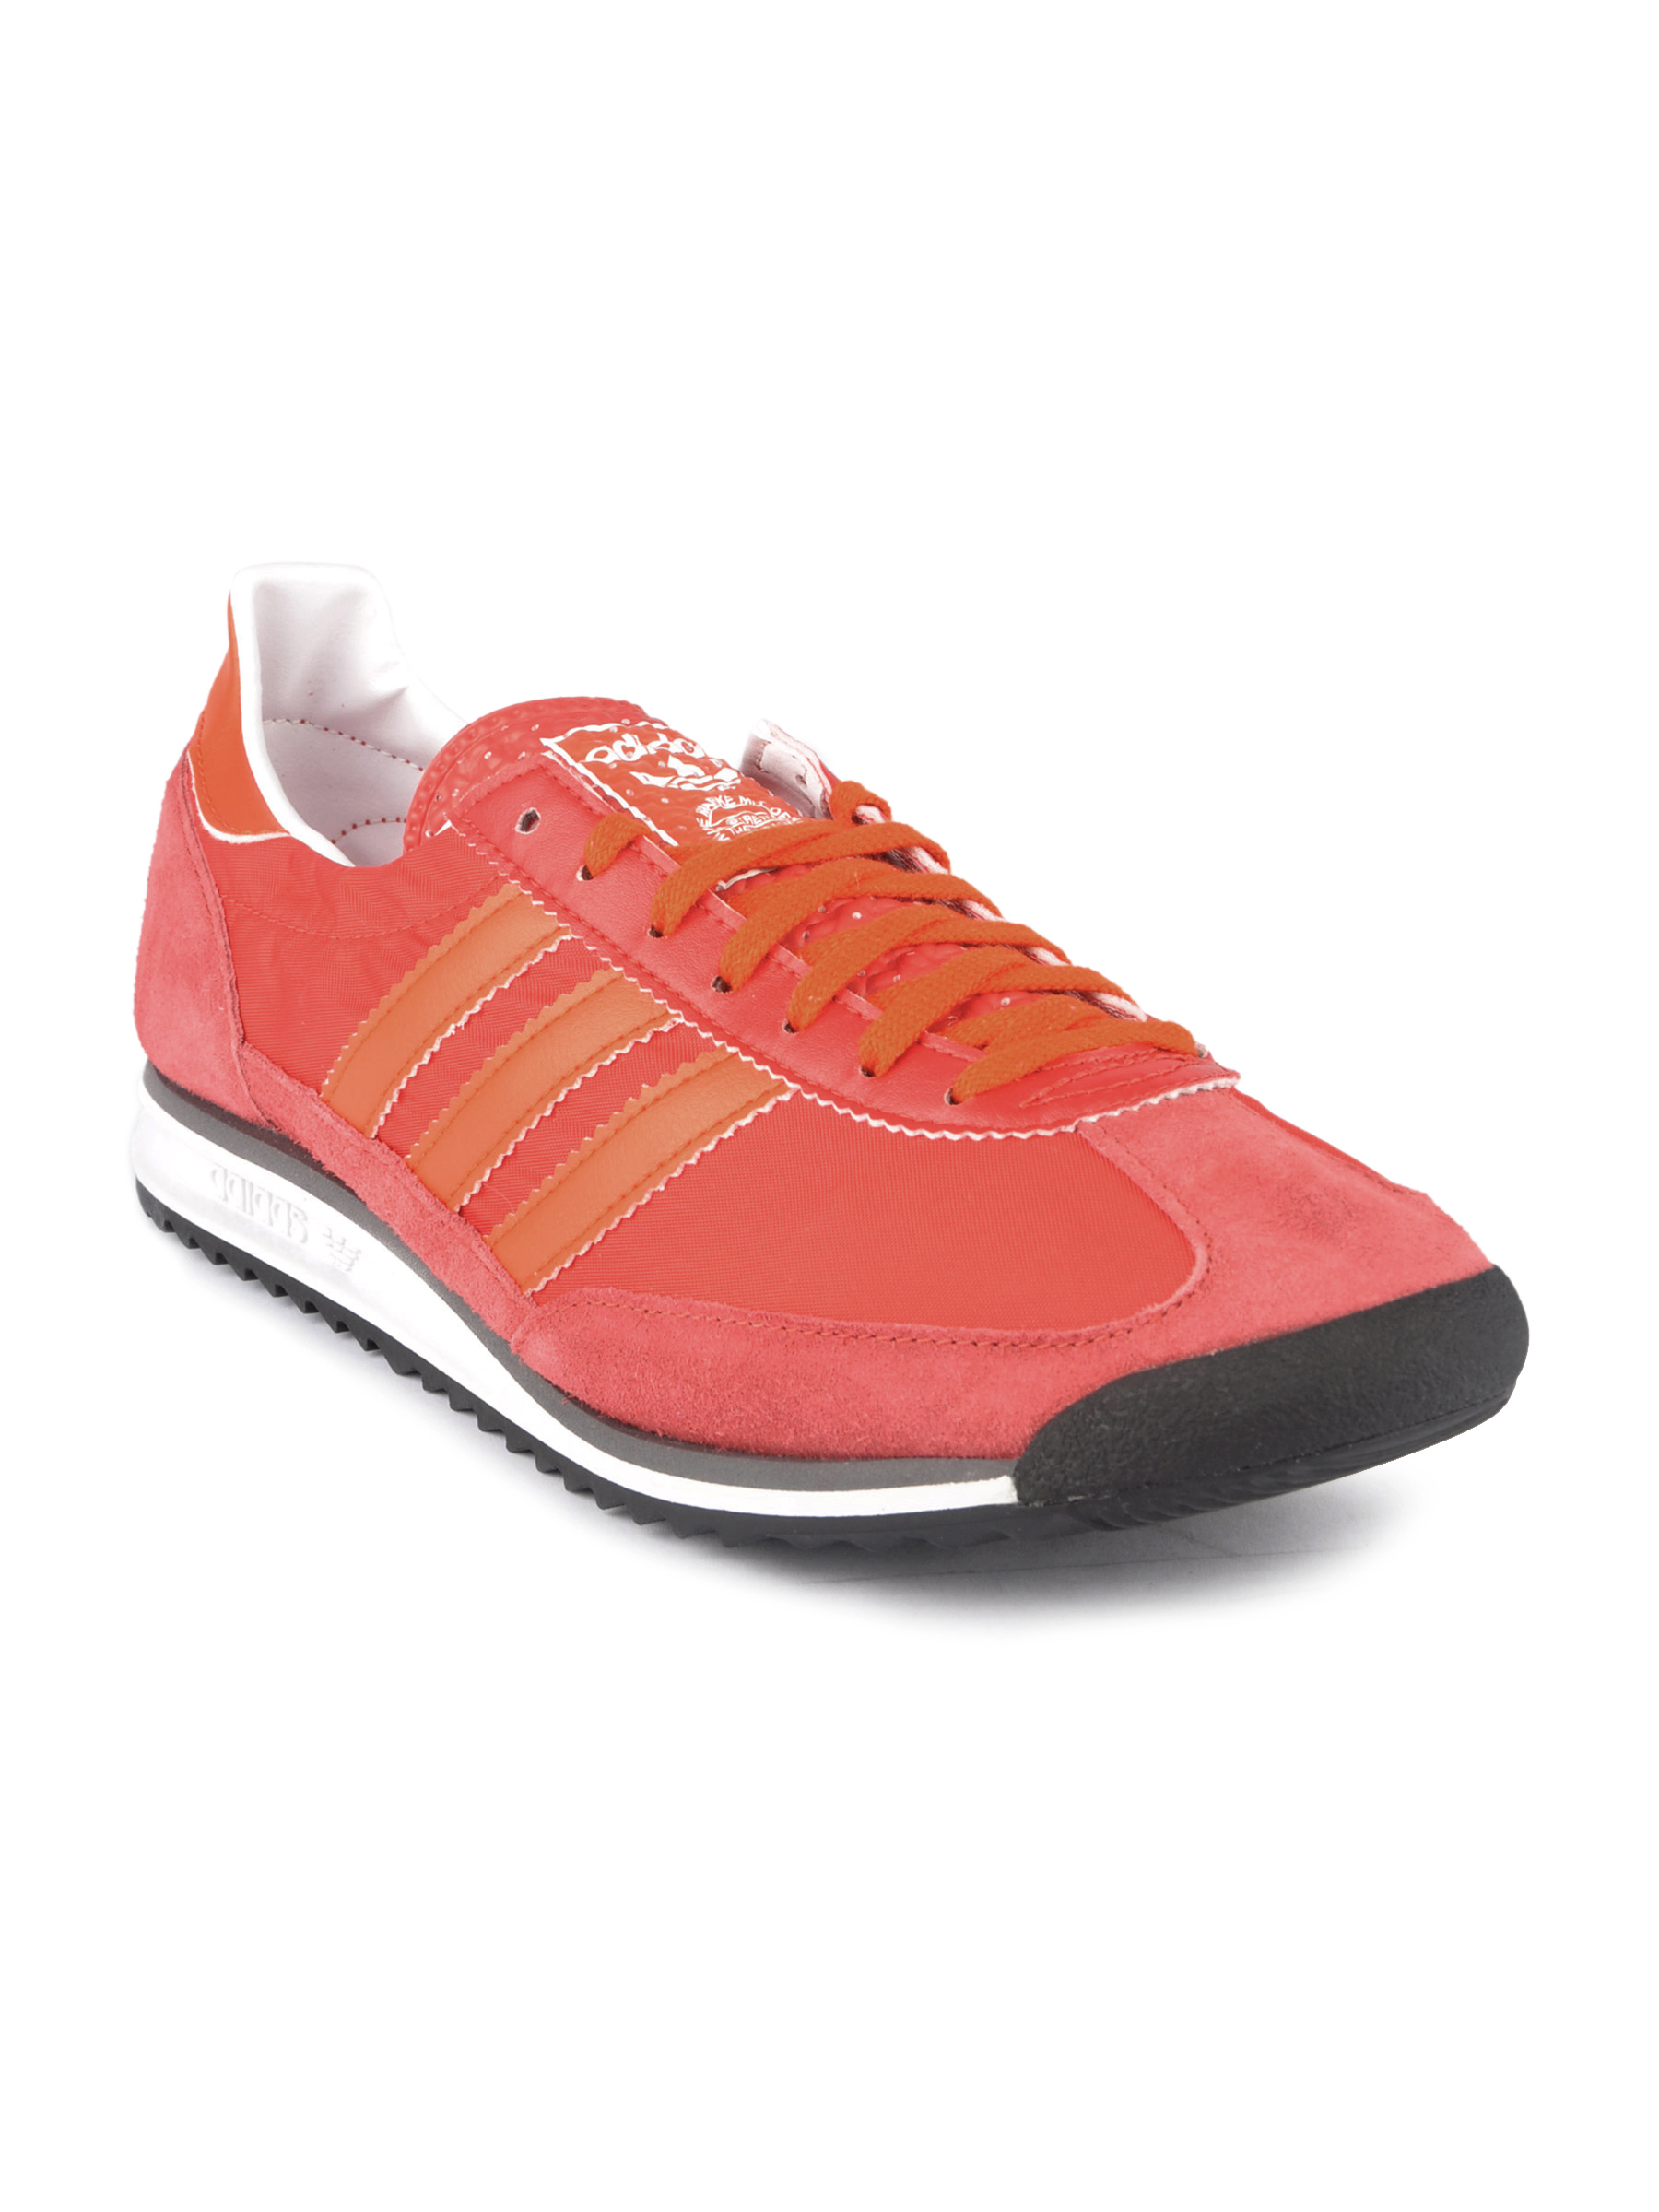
ADIDAS Originals Men SL 72 Red Casual Shoes
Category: Footwear / Shoes / Casual Shoes
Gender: Men
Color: Red
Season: Fall 2011
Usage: Casual